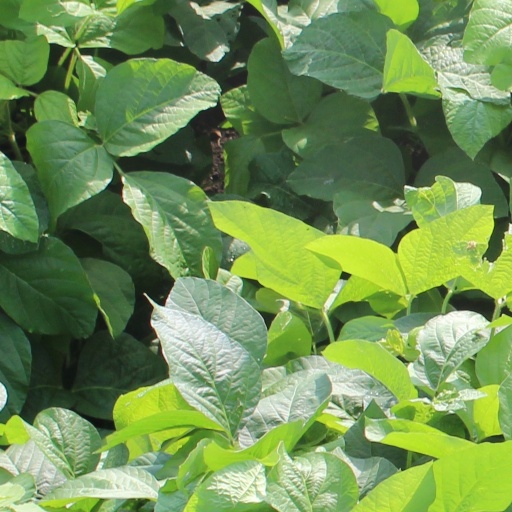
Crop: soybean